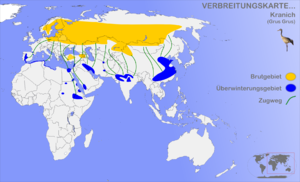
La Grue cendrée est un grand oiseau de la famille des gruidés.